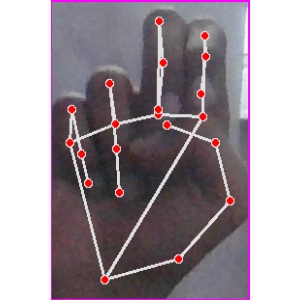
अक्षर: ह